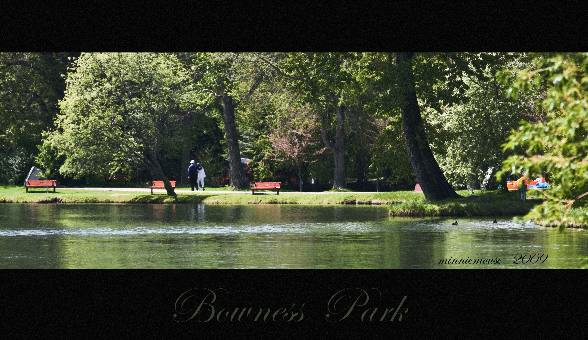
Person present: No